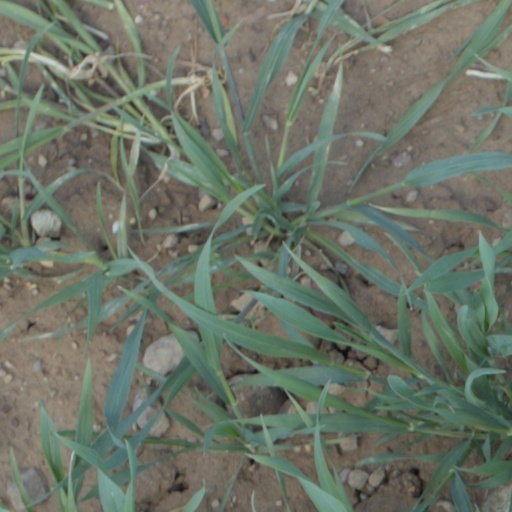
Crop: wheat